Longmire, Washington

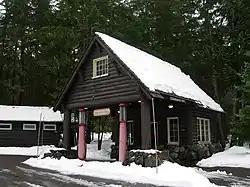

Longmire, which is effectively encompassed by the Longmire Historic District, is a visitor services center in Washington State's Mount Rainier National Park, located east of the Nisqually Entrance. The area is in the Nisqually River valley at an elevation of between The Ramparts Ridge and the Tatoosh Range. Longmire is surrounded by old-growth Douglas fir, western red cedar and western hemlock.